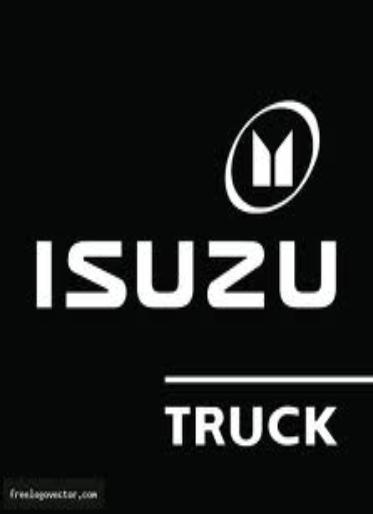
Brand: Isuzu-1
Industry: Transportation